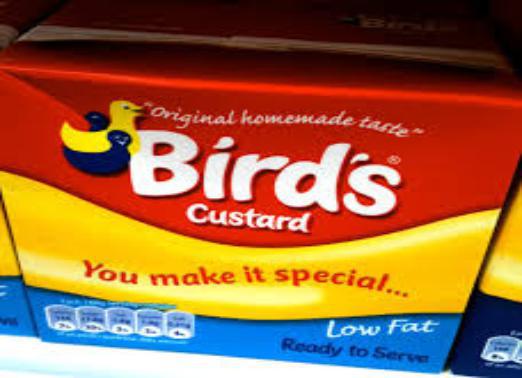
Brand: Bird's Custard
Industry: Food